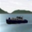
Label: ship